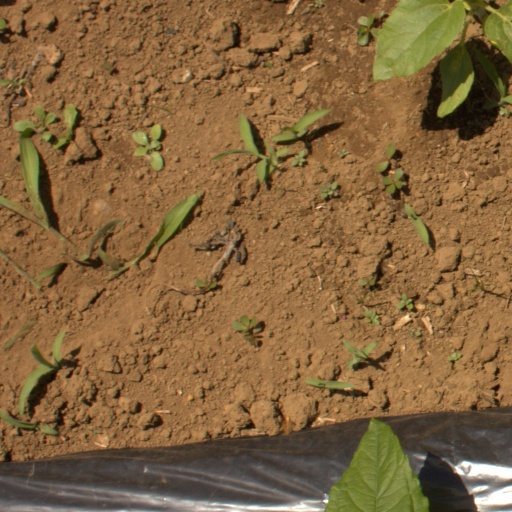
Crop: Jerusalem artichoke